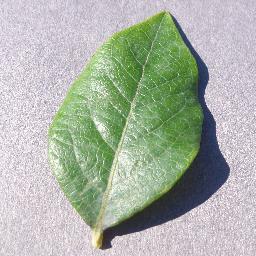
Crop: blueberry
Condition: healthy